Jaysh al-Nasr

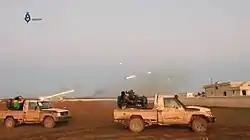
Jaysh al-Nasr technicals in the southern Idlib countryside during the northwestern Syria campaign, 23 January 2018.

On 7 February 2017, Jund al-Aqsa attacked the headquarters of Jaysh al-Nasr near the town of Murak in northern Hama. Jund al-Aqsa captured more than 250 fighters from Jaysh al-Nasr. On 14 February, they reportedly killed at least 80 Jaysh al-Nasr prisoners before withdrawing from their positions north of Khan Shaykhun. Kafr Nuboudah and Kafr Zita villages were the origin of the Jaysh Nasr members whom Liwa al-Aqsa executed according to Moussa al-Omar. The casualties given for Jaysh Nasr were 56 fighters, 3 media reporters, and 11 military commanders, according to Moussa al-Omar. After Jund al-Aqsa committed slaughter at Khan Shaykhun, only one person lived to tell the tale.